Khor Virap

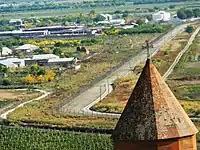
Fenced border with Turkey

Khor Virap is located on a hillock in Pokr Vedi; the village is from the main highway. Yerevan, the capital and largest city of Armenia, is to the north. It is situated about away from the closed Turkish-Armenian border (sealed by barbed wire fencing) and defended by Russian military establishments that guard the border zone.